Ary Barroso

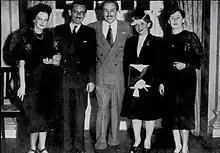
Ary Barroso with Walt Disney in Brazil (1942)

Born on 7 November 1903, Ary Barroso was the most influential pre-bossa nova composer in Brazil. Barroso's songs were recorded by a lengthy list of artists including Carmen Miranda and João Gilberto. His 1939 composition "Aquarela do Brasil", known in the English-speaking world as "Brazil", was featured in the 1942 Disney film "Saludos Amigos", and has gone on to become one of the 20 most recorded songs of all time. His song "Na Baixa do Sapateiro", based on a Brazilian pop tune, was included in the Disney film "The Three Caballeros" and popularised as "Baía". Barroso's soundtrack for the movie "Brazil" was nominated for an Oscar in 1945. Although he failed to win, Barroso was presented a Merit Award from the Academy of Motion Picture Arts and Sciences for his work. In 1955, Barroso received the National Order of Merit, the greatest honour bestowed by the Brazilian government.